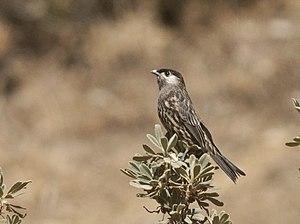
Zaratornis est un genre monotypique de passereaux de la famille des Cotingidés, observé dans les Andes péruviennes.
Le Cotinga à joues blanches est une espèce de passereaux de la famille des Cotingidae.